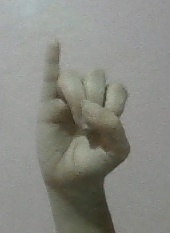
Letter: meem